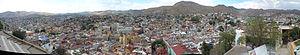
Guanajuato est la capitale de l'État homonyme, au Mexique. D'une population d'environ 184 239 habitants, elle est située à environ 300 kilomètres au nord-ouest de Mexico.